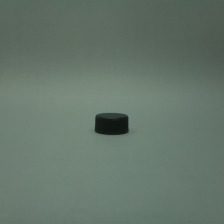
Color: black
Cap type: standard cap